The Mountain (1956 film)

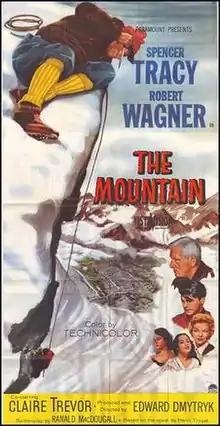
Theatrical release poster

The Mountain is a 1956 American adventure drama film starring Spencer Tracy and Robert Wagner. The supporting cast included Claire Trevor, Richard Arlen, William Demarest, and Anna Kashfi. It is based on "La neige en deuil", a 1952 French novel by Henri Troyat which was inspired by the crash of Air India Flight 245 in 1950.